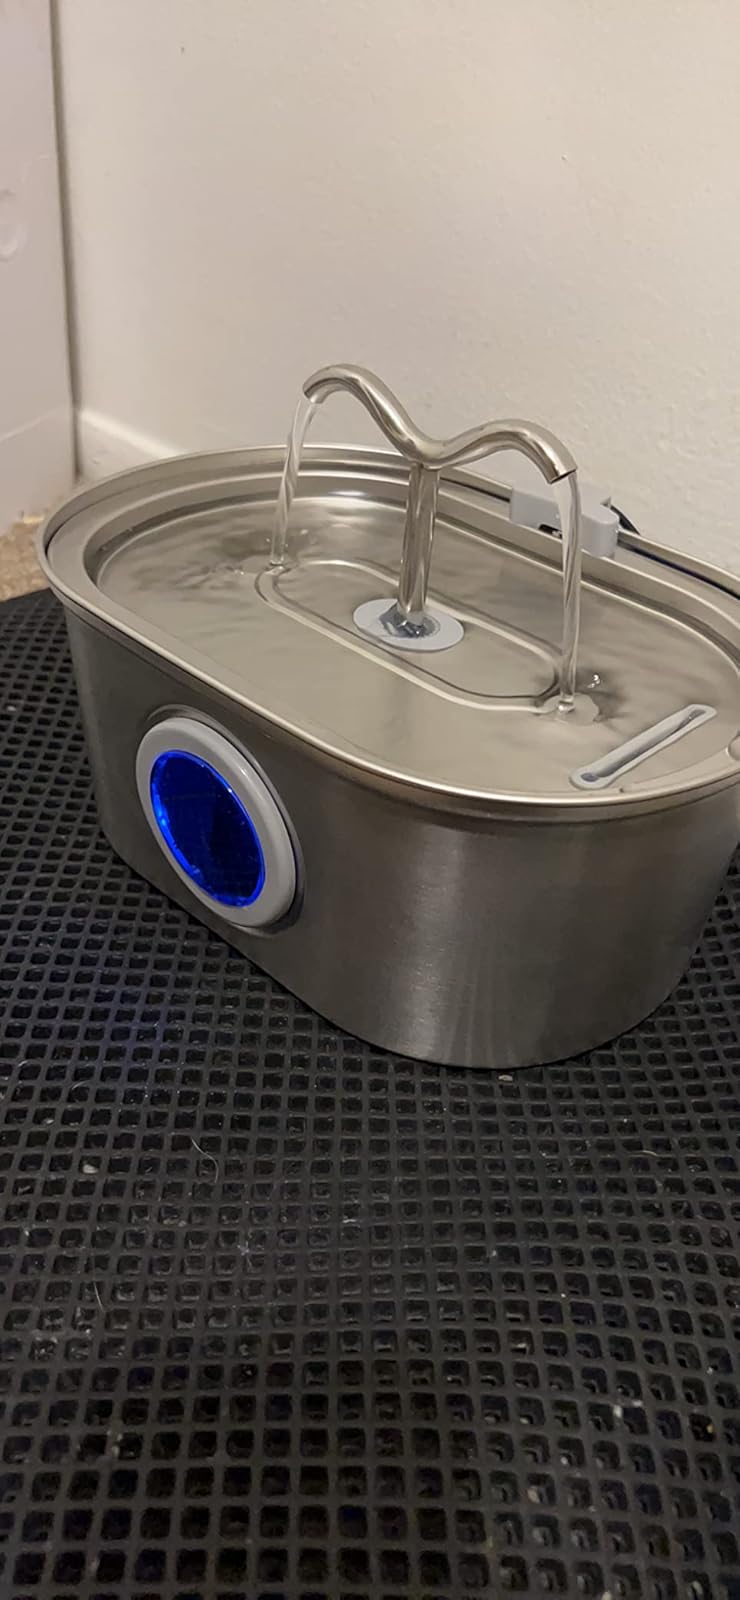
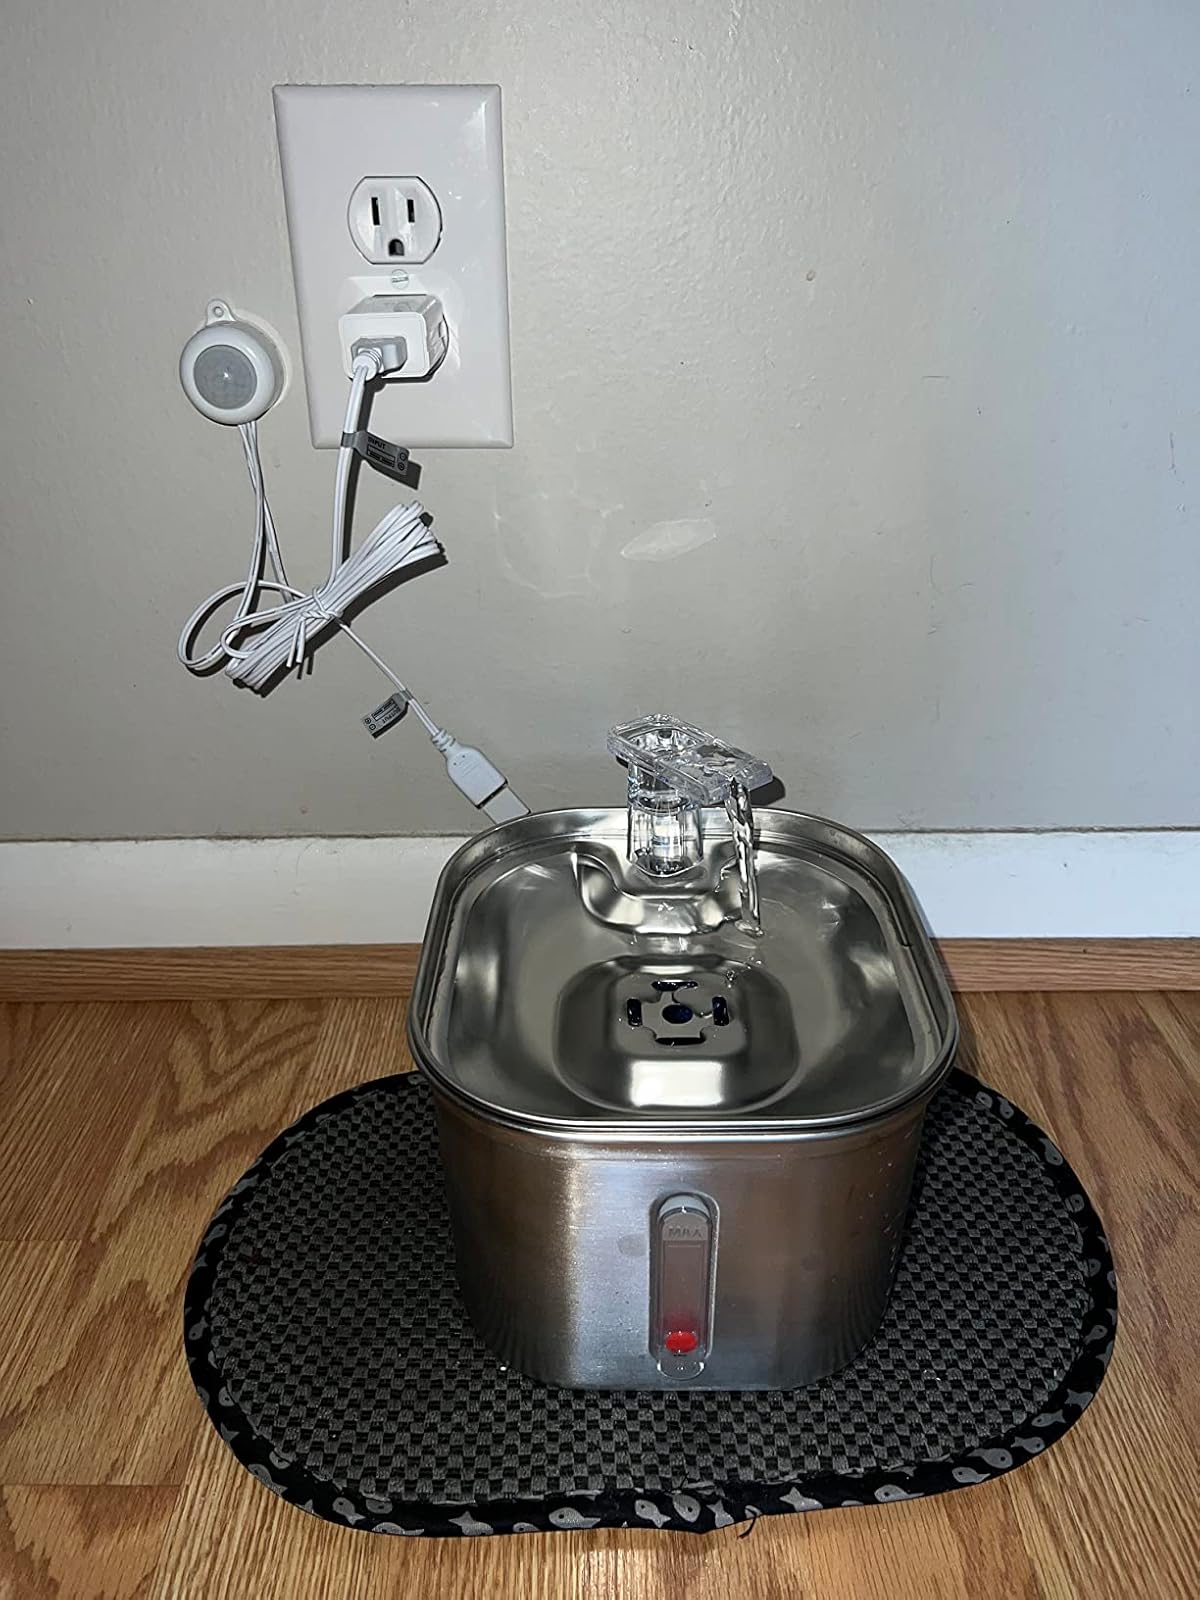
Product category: items_bowl
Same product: no